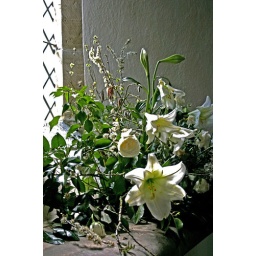
flowers by the church window